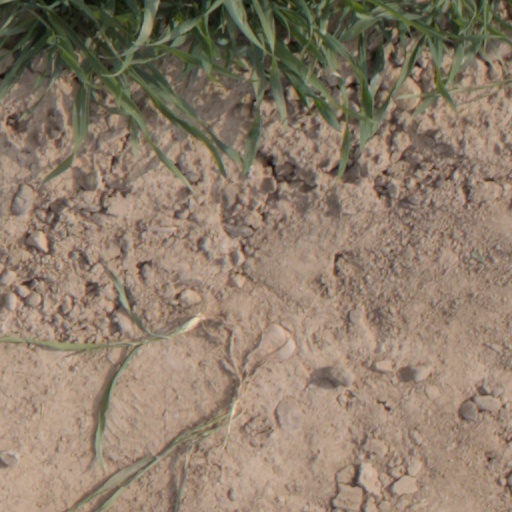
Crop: wheat